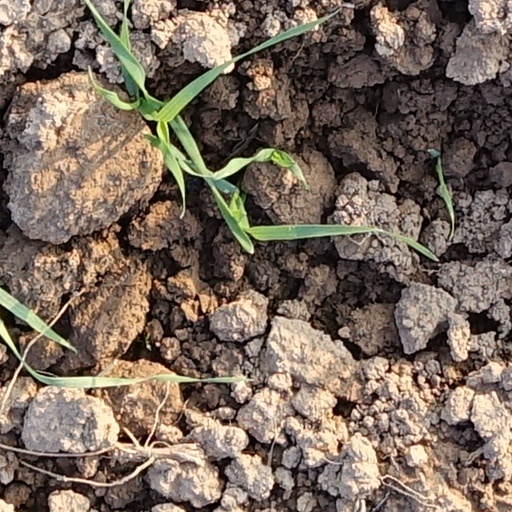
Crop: wheat